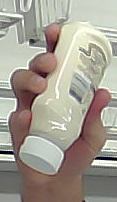
Product: heinz_mayo